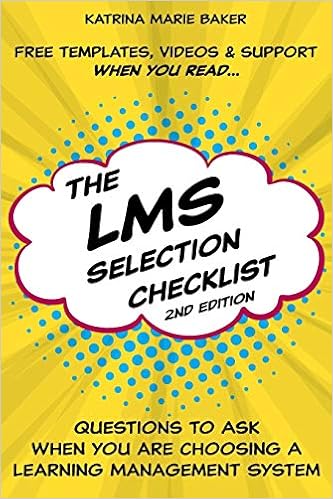
The LMS Selection Checklist
Category: Books
About the Author Having consulted for Canon, Southern California Edison, Verizon, Xerox, and the U.S. government, Katrina Marie Baker is an established expert in the learning technology space. Katrina is the owner and principal consultant of Resources of Fun Learning, an L&D publishing and consulting firm. She has worked in global training capacities for Fortune 500 retailer Whole Foods Market, and two of the world's most prestigious law firms, Cooley LLP and Latham & Watkins LLP. She has also authored two Amazon category bestsellers, LMS Success and The LMS Selection Checklist, both of which were republished in 2018. Her third book, Corporate Training Tips & Tricks, debuted in January 2017 at ATD TechKnowledge. Katrina is a former Director of Technology with the Association for Talent Development, and speaks at national and international events on LMS and eLearning topics. Katrina has a deep knowledge of the learning technology market, and works with vendors seeking to improve their products. She has implemented over 25 learning management systems and mentored top-tier executives in the aerospace, legal, retail, and technology industries.
Features: Create a tailored list of LMS selection criteria for your organization! Includes free videos, document downloads, and access to an online community of administrators when you register your book purchase! | Is your organization choosing a new learning management system? Intended for training managers, LMS administrators, and other corporate folks, | The LMS Selection Checklist | provides a list of system features and criteria to help your organization identify the correct learning management system. Don't interview an LMS vendor without this book! | Discover: | LMS features your training department will love! | LMS features your training department will love! | Questions your organization should ask to avoid LMS snafus. | Questions your organization should ask to avoid LMS snafus. | Details to incorporate into your LMS implementation plans. | Details to incorporate into your LMS implementation plans. | Use | The LMS Selection Checklist | to: | Guide internal discussions regarding what your organization needs from an LMS. | Guide internal discussions regarding what your organization needs from an LMS. | Ask targeted questions during exploratory calls with prospective LMS vendors. | Ask targeted questions during exploratory calls with prospective LMS vendors. | Brainstorm about your organization’s unique LMS and e-learning needs. | Brainstorm about your organization’s unique LMS and e-learning needs. | Create a Request for Proposal (RFP) document for vendors to submit to your organization. | Create a Request for Proposal (RFP) document for vendors to submit to your organization.